Blake Judd

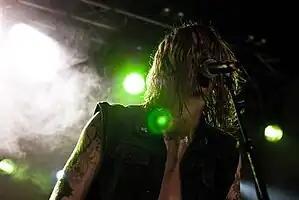
Blake Judd performing with Nachtmystium at Hole In The Sky - Bergen Metal Fest 2008

Blake Judd (born November 13, 1982) is an American musician and co-founder of now-defunct Battle Kommand Records. Formerly the lead vocalist and frontman of the metal band Nachtmystium, Judd also contributed to musical acts and projects such as Twilight, Krieg, and Hate Meditation. He previously performed under the stage name "Azentrius". Judd's heroin addiction was publicly exposed in 2013 after he was arrested and charged with misdemeanor theft. His reputation was further damaged when fans, bandmates, and business partners openly accused Judd of conducting fraudulent business practices. Judd later admitted to deceiving fans and left the music industry in 2014. He later reunited Nachtmystium in 2017 to perform two live shows and record a new studio album before dissolving the band again in 2020. Judd left the music industry to pursue other careers, but returned in 2024 to restart Nachtmystium and release another album.